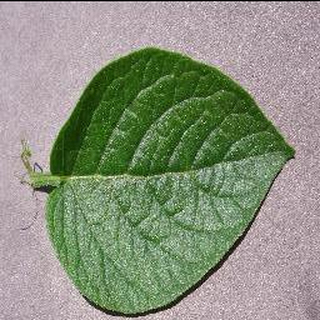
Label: healthy_potato